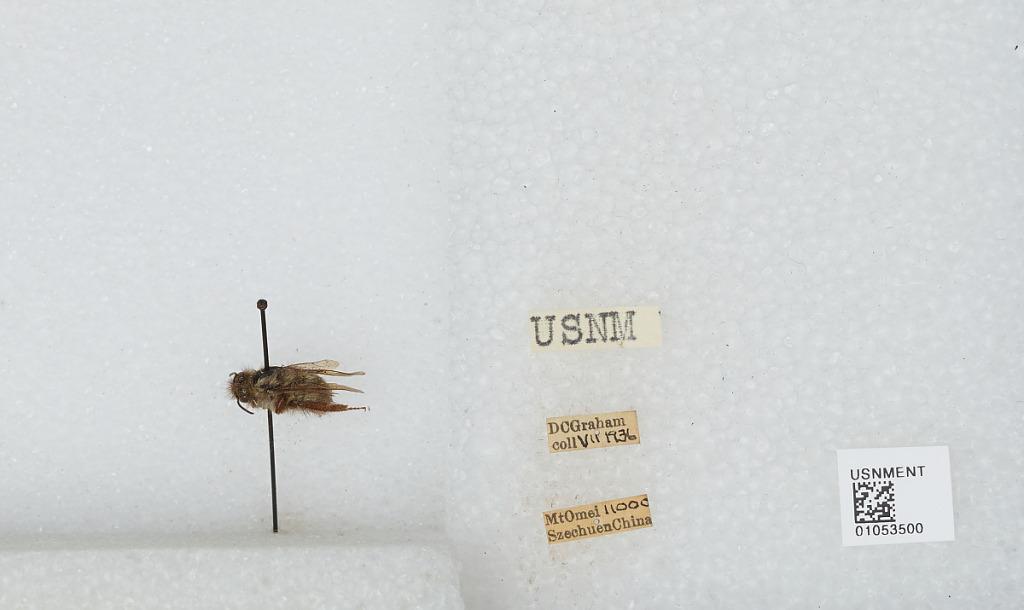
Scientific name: Bombus sp.
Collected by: D. Graham
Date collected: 1936-7-
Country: China
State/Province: Sichuan
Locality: Mt. Emei